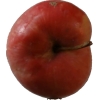
Label: Apple 10